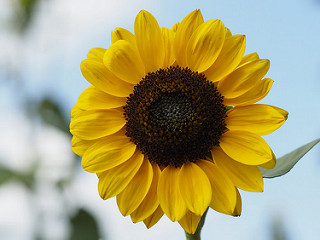
Flower: sunflower